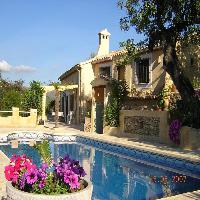
Weather: sun or clear